Toronto Maple Leafs

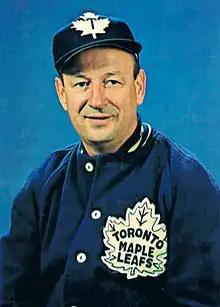
Punch Imlach won four Cups as the Leafs' coach in the 1960s. However, his second stint as general manager in the 1979–80 season was controversial, as he traded Lanny McDonald, and engaged in a public dispute with team captain Darryl Sittler.

A series of events in 1971 made Harold Ballard the primary owner of the Maple Leafs. After a series of disputes between Bassett, Ballard and Stafford Smythe, Bassett sold his stake in the company to them. Shortly afterwards, Smythe died in October 1971. Under the terms of Stafford's will, of which Ballard was an executor, each partner was allowed to buy the other's shares upon their death. Stafford's brother and son tried to keep the shares in the family, but in February 1972 Ballard bought all of Stafford's shares for $7.5 million, valuing the company at $22 million. Six months later, Ballard was convicted of charges including fraud, and theft of money and goods, and spent a year at Milhaven Penitentiary.